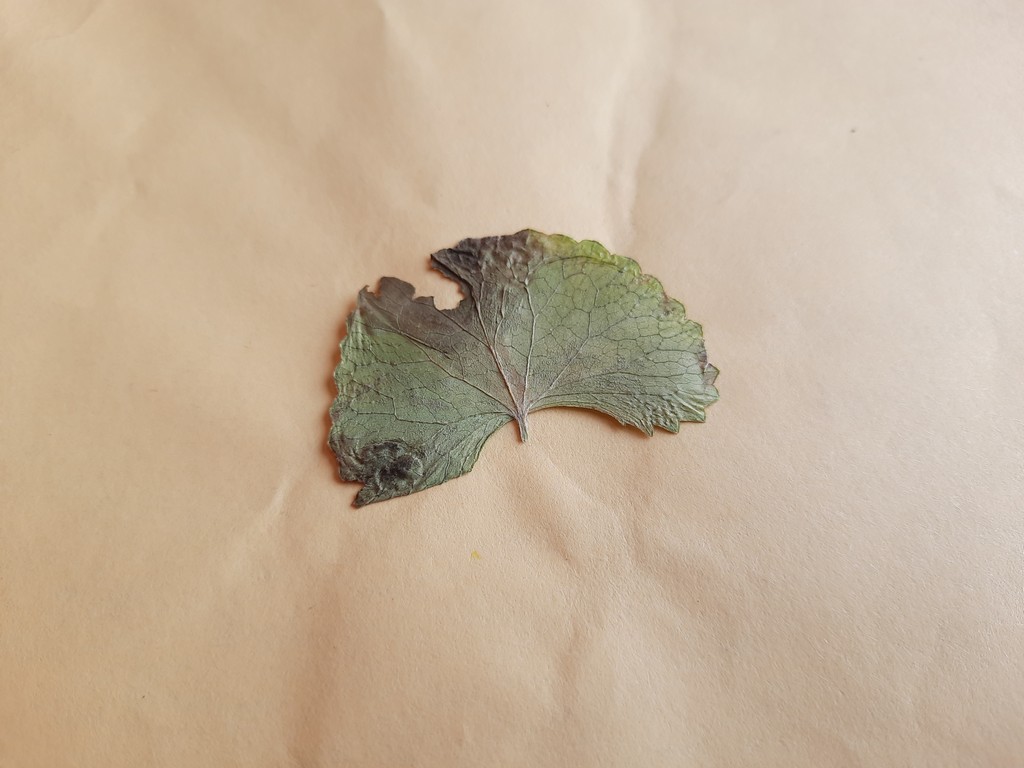
Label: Dried